The Golden Path (TV series)

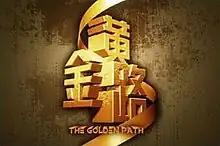

The Golden Path is a 30-episode drama serial. Set in 1982 and spanning 25 years, it tells the story of a family embroiled in conflicts of interest, webs of deceit, love, hatred and vengeance. The drama was produced by Mediacorp in celebration of the company's 25 years of local Chinese drama production and incorporates scenes from past dramas such as "The Seletar Robbery", "The Flying Fish", "Pretty Faces", "Turn of the Tide", "Finishing Lines", "The Last Applause", "Stepping Out", "The Golden Pillow" and "Holland V".